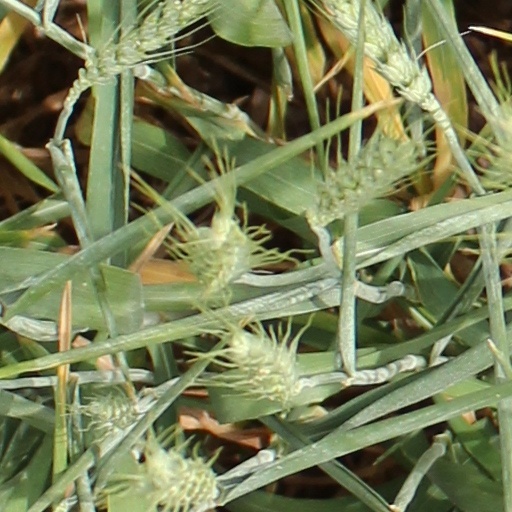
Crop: wheat